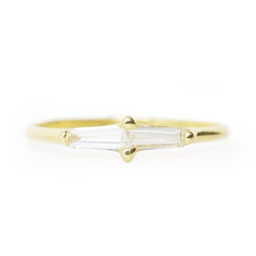
simple engagement rings for person - to - be